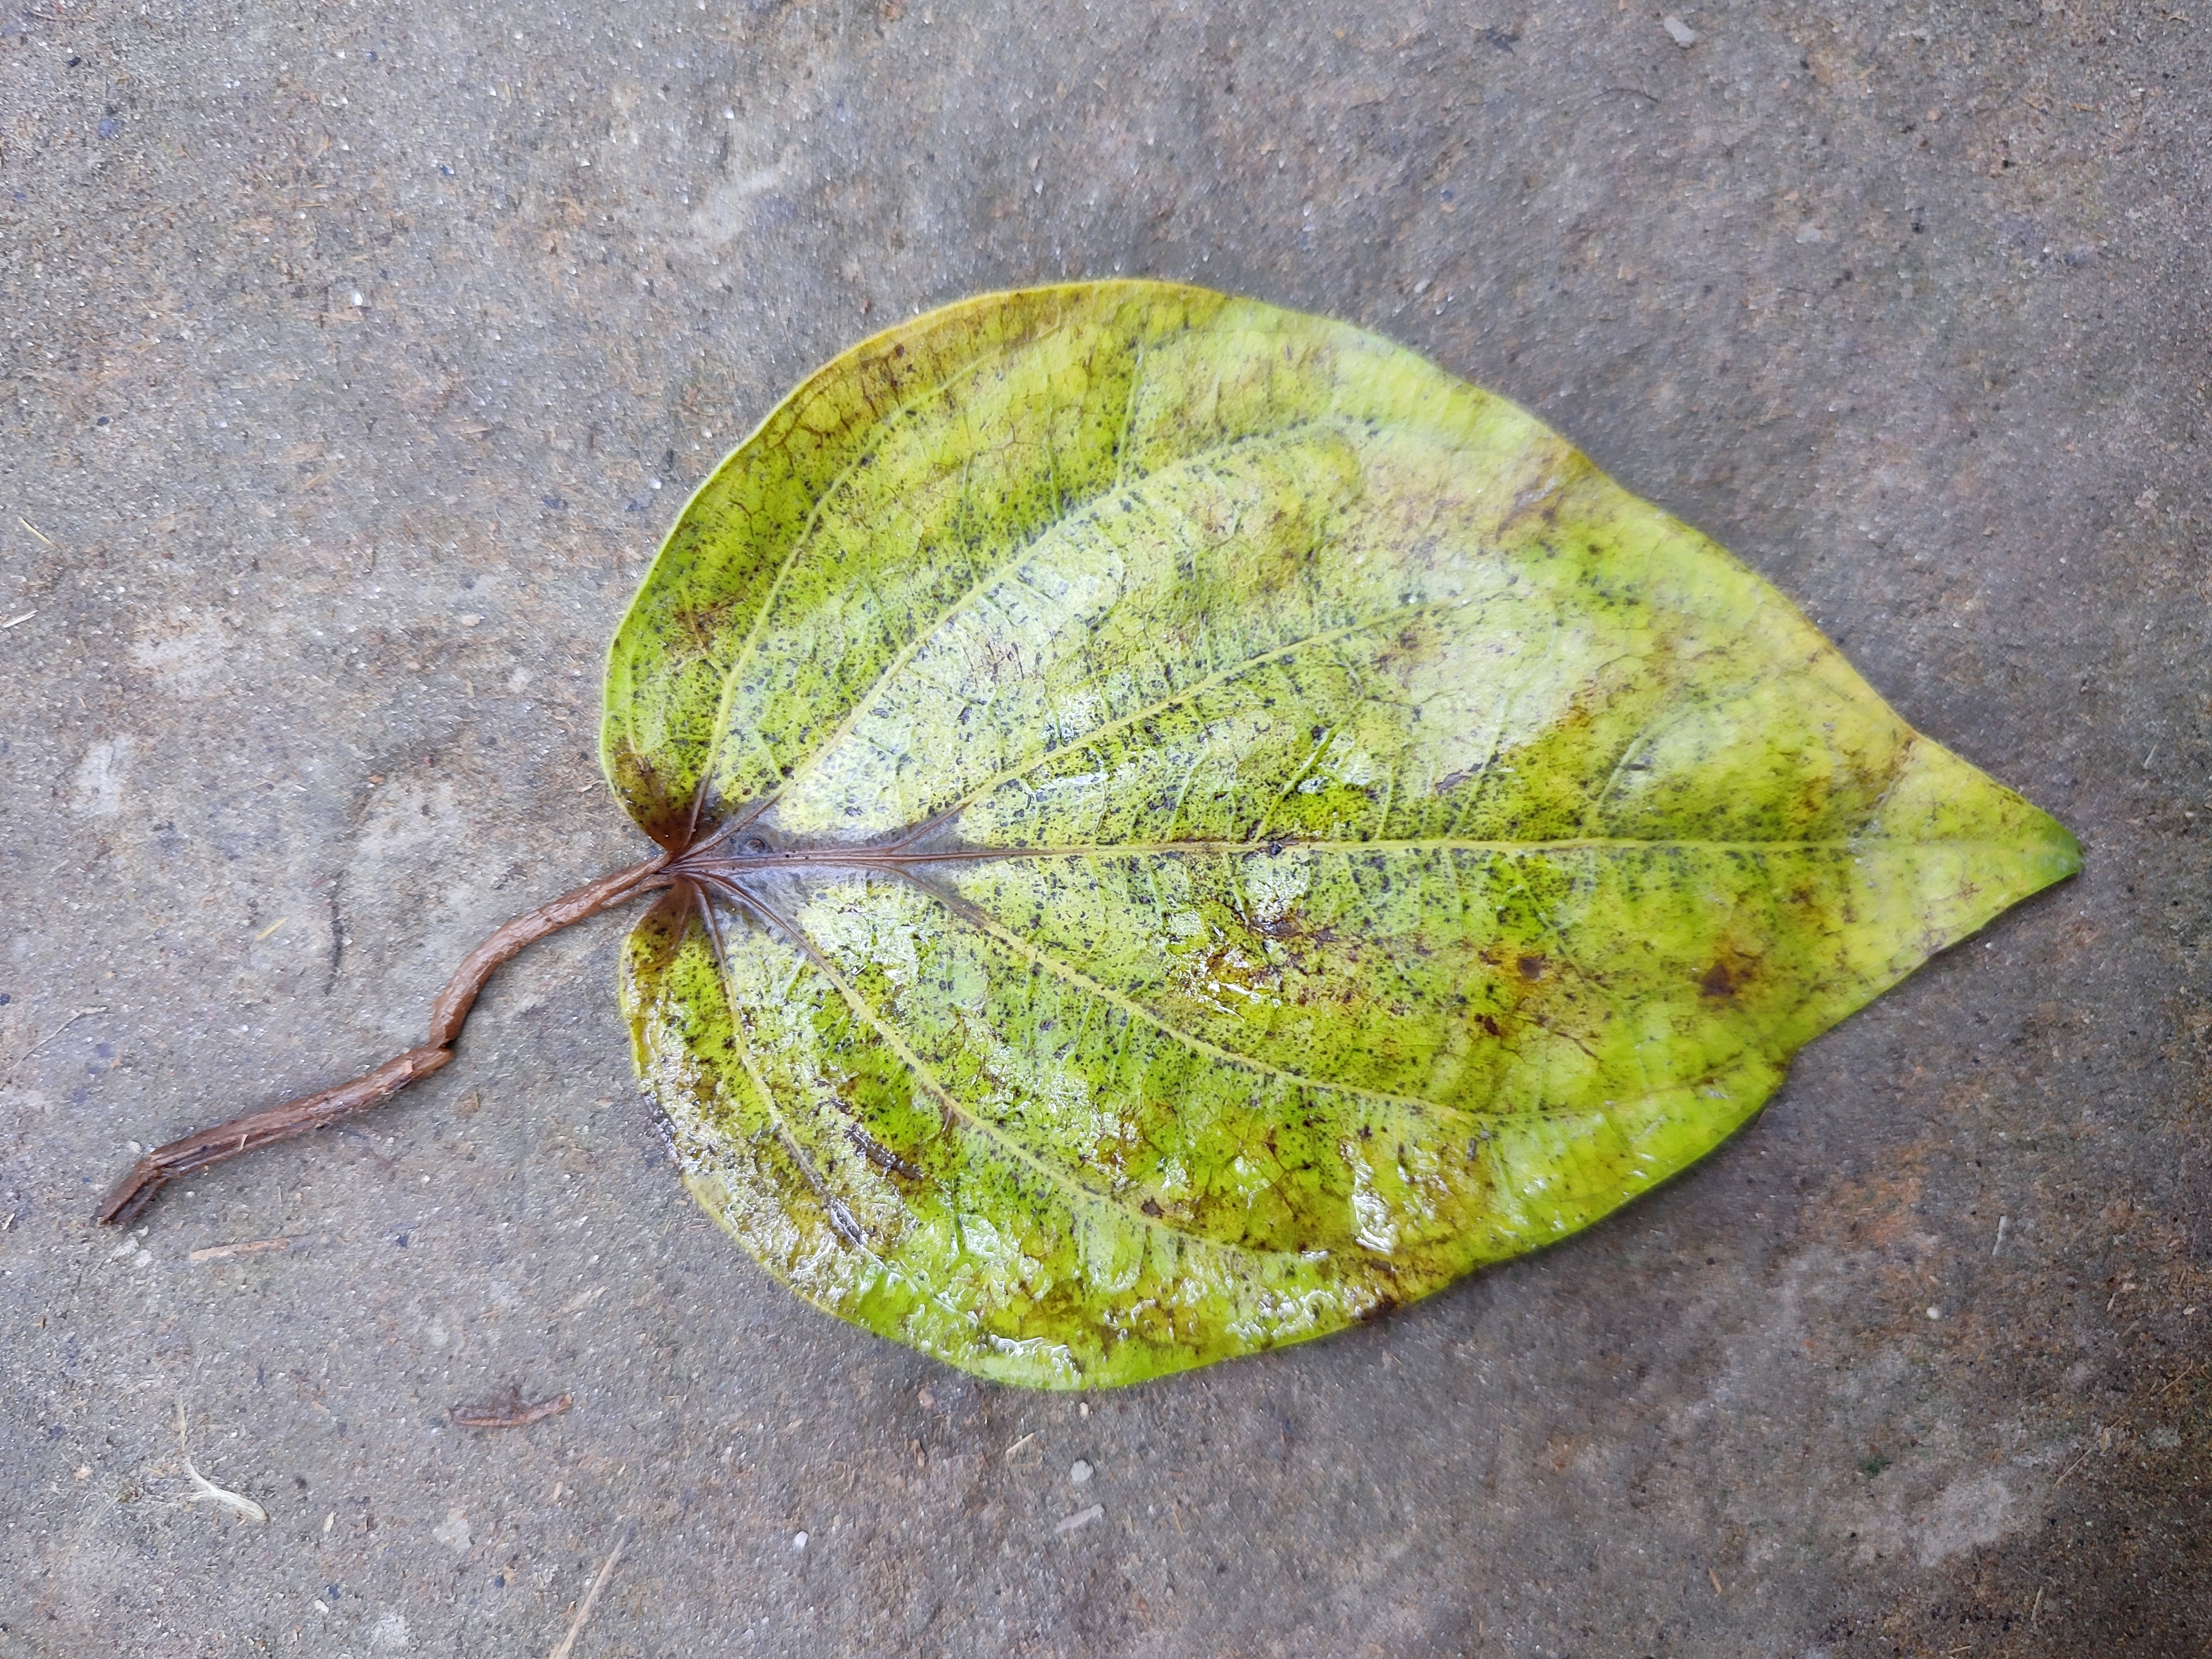
Label: Dried_Leaf